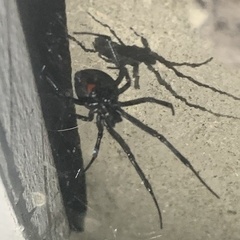
Species: Lactrodectus_hesperus